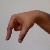
The image shows a hand gesture representing the letter 'Q' in Indian Sign Language.